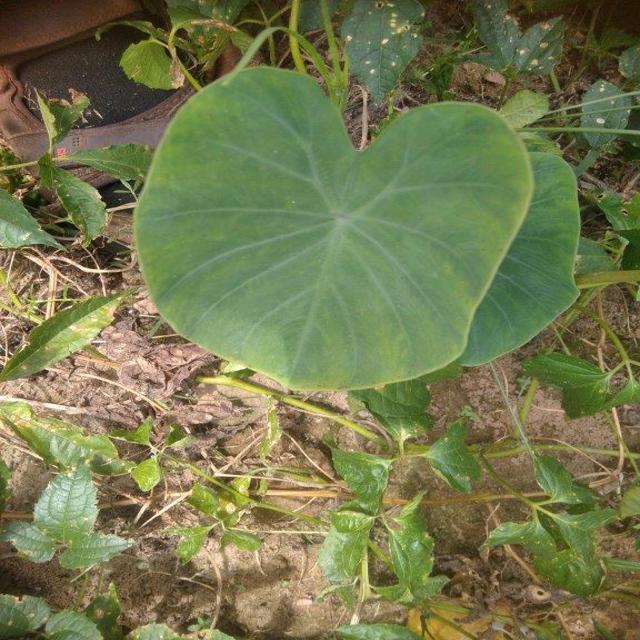
Label: Healthy